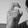
ASL letter: X